Erasmus Hall High School

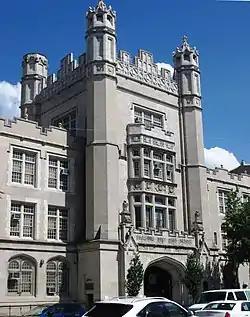
The main tower

Following the agreement with the Erasmus Hall Board of Trustees, the Board of Education of the City of Brooklyn requested proposals for a design for a new school building. Twenty architects responded with plans, several of which were published in contemporary architectural periodicals.